GPlates

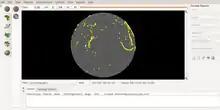
Screenshot of volcanoes in GPlates 1.5.0

GPlates enables both the visualization and the manipulation of plate-tectonic reconstructions and associated data through geological time: